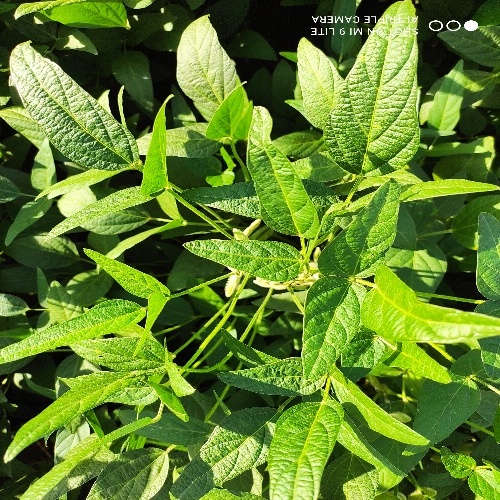
Label: Healthy